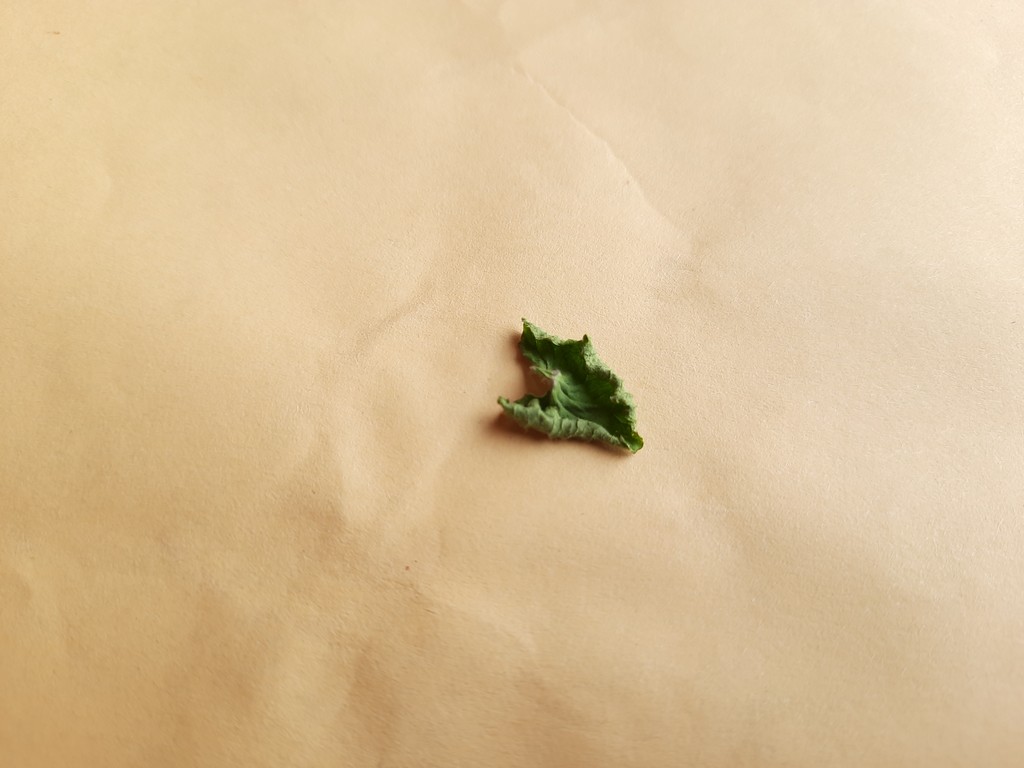
Label: Dried